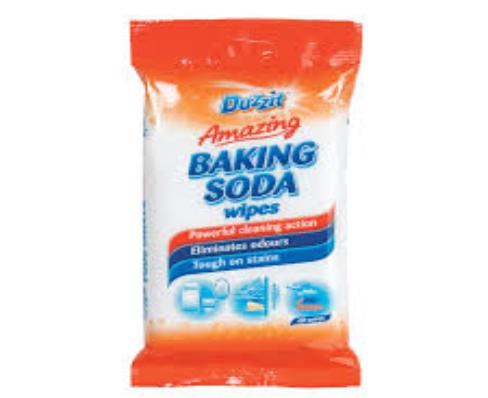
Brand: Bacon soda
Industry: Food